Islam in Ethiopia

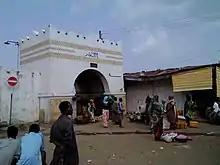
Harar, Ethiopia

The 82 mosques in Harar have served a religious and social function for society. Once a day men go and pray in the mosque while the women pray at home, though construction has begun to areas where women can pray as well. Mosques would also allow Islamic learning such as the interpretation of the Quran, the Arabic language, and the principles of Islam.